Mikhail Lavrovsky

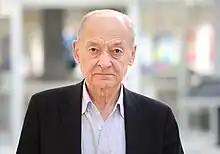
Mikhail Lavrovsky (2023)

Mikhail Leonidovich Lavrovsky (born 29 October 1941) is a Soviet and Russian former principal dancer of the Bolshoi Ballet.